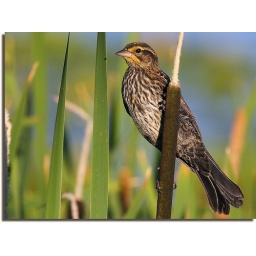
A female redwinged blackbird sits in the setting sun......the lake was kind of quiet today